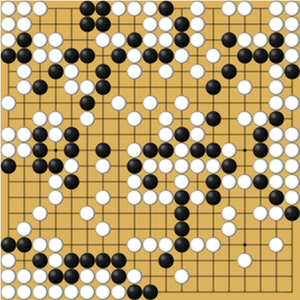
Diagramme du jeu de Go issu de l'ouvrage Igo Hatsuyōron. Problème 76.
Igo Hatsuyōron est une collection de 183 problèmes de go, compilée en 1713 par le maître de go japonais Inoue Dōsetsu Inseki.